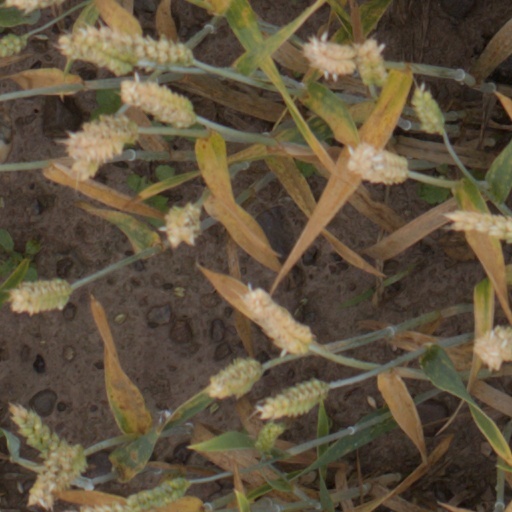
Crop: wheat